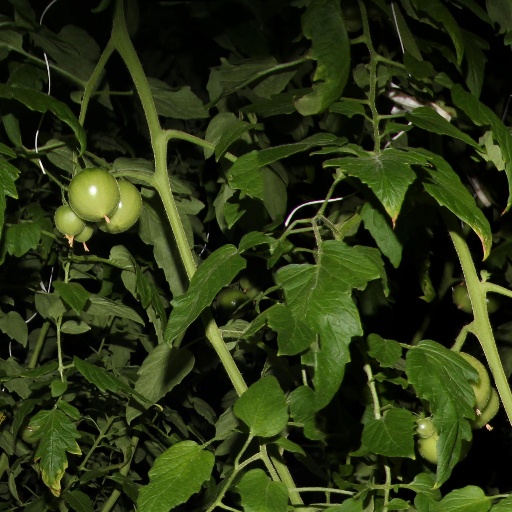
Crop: tomato